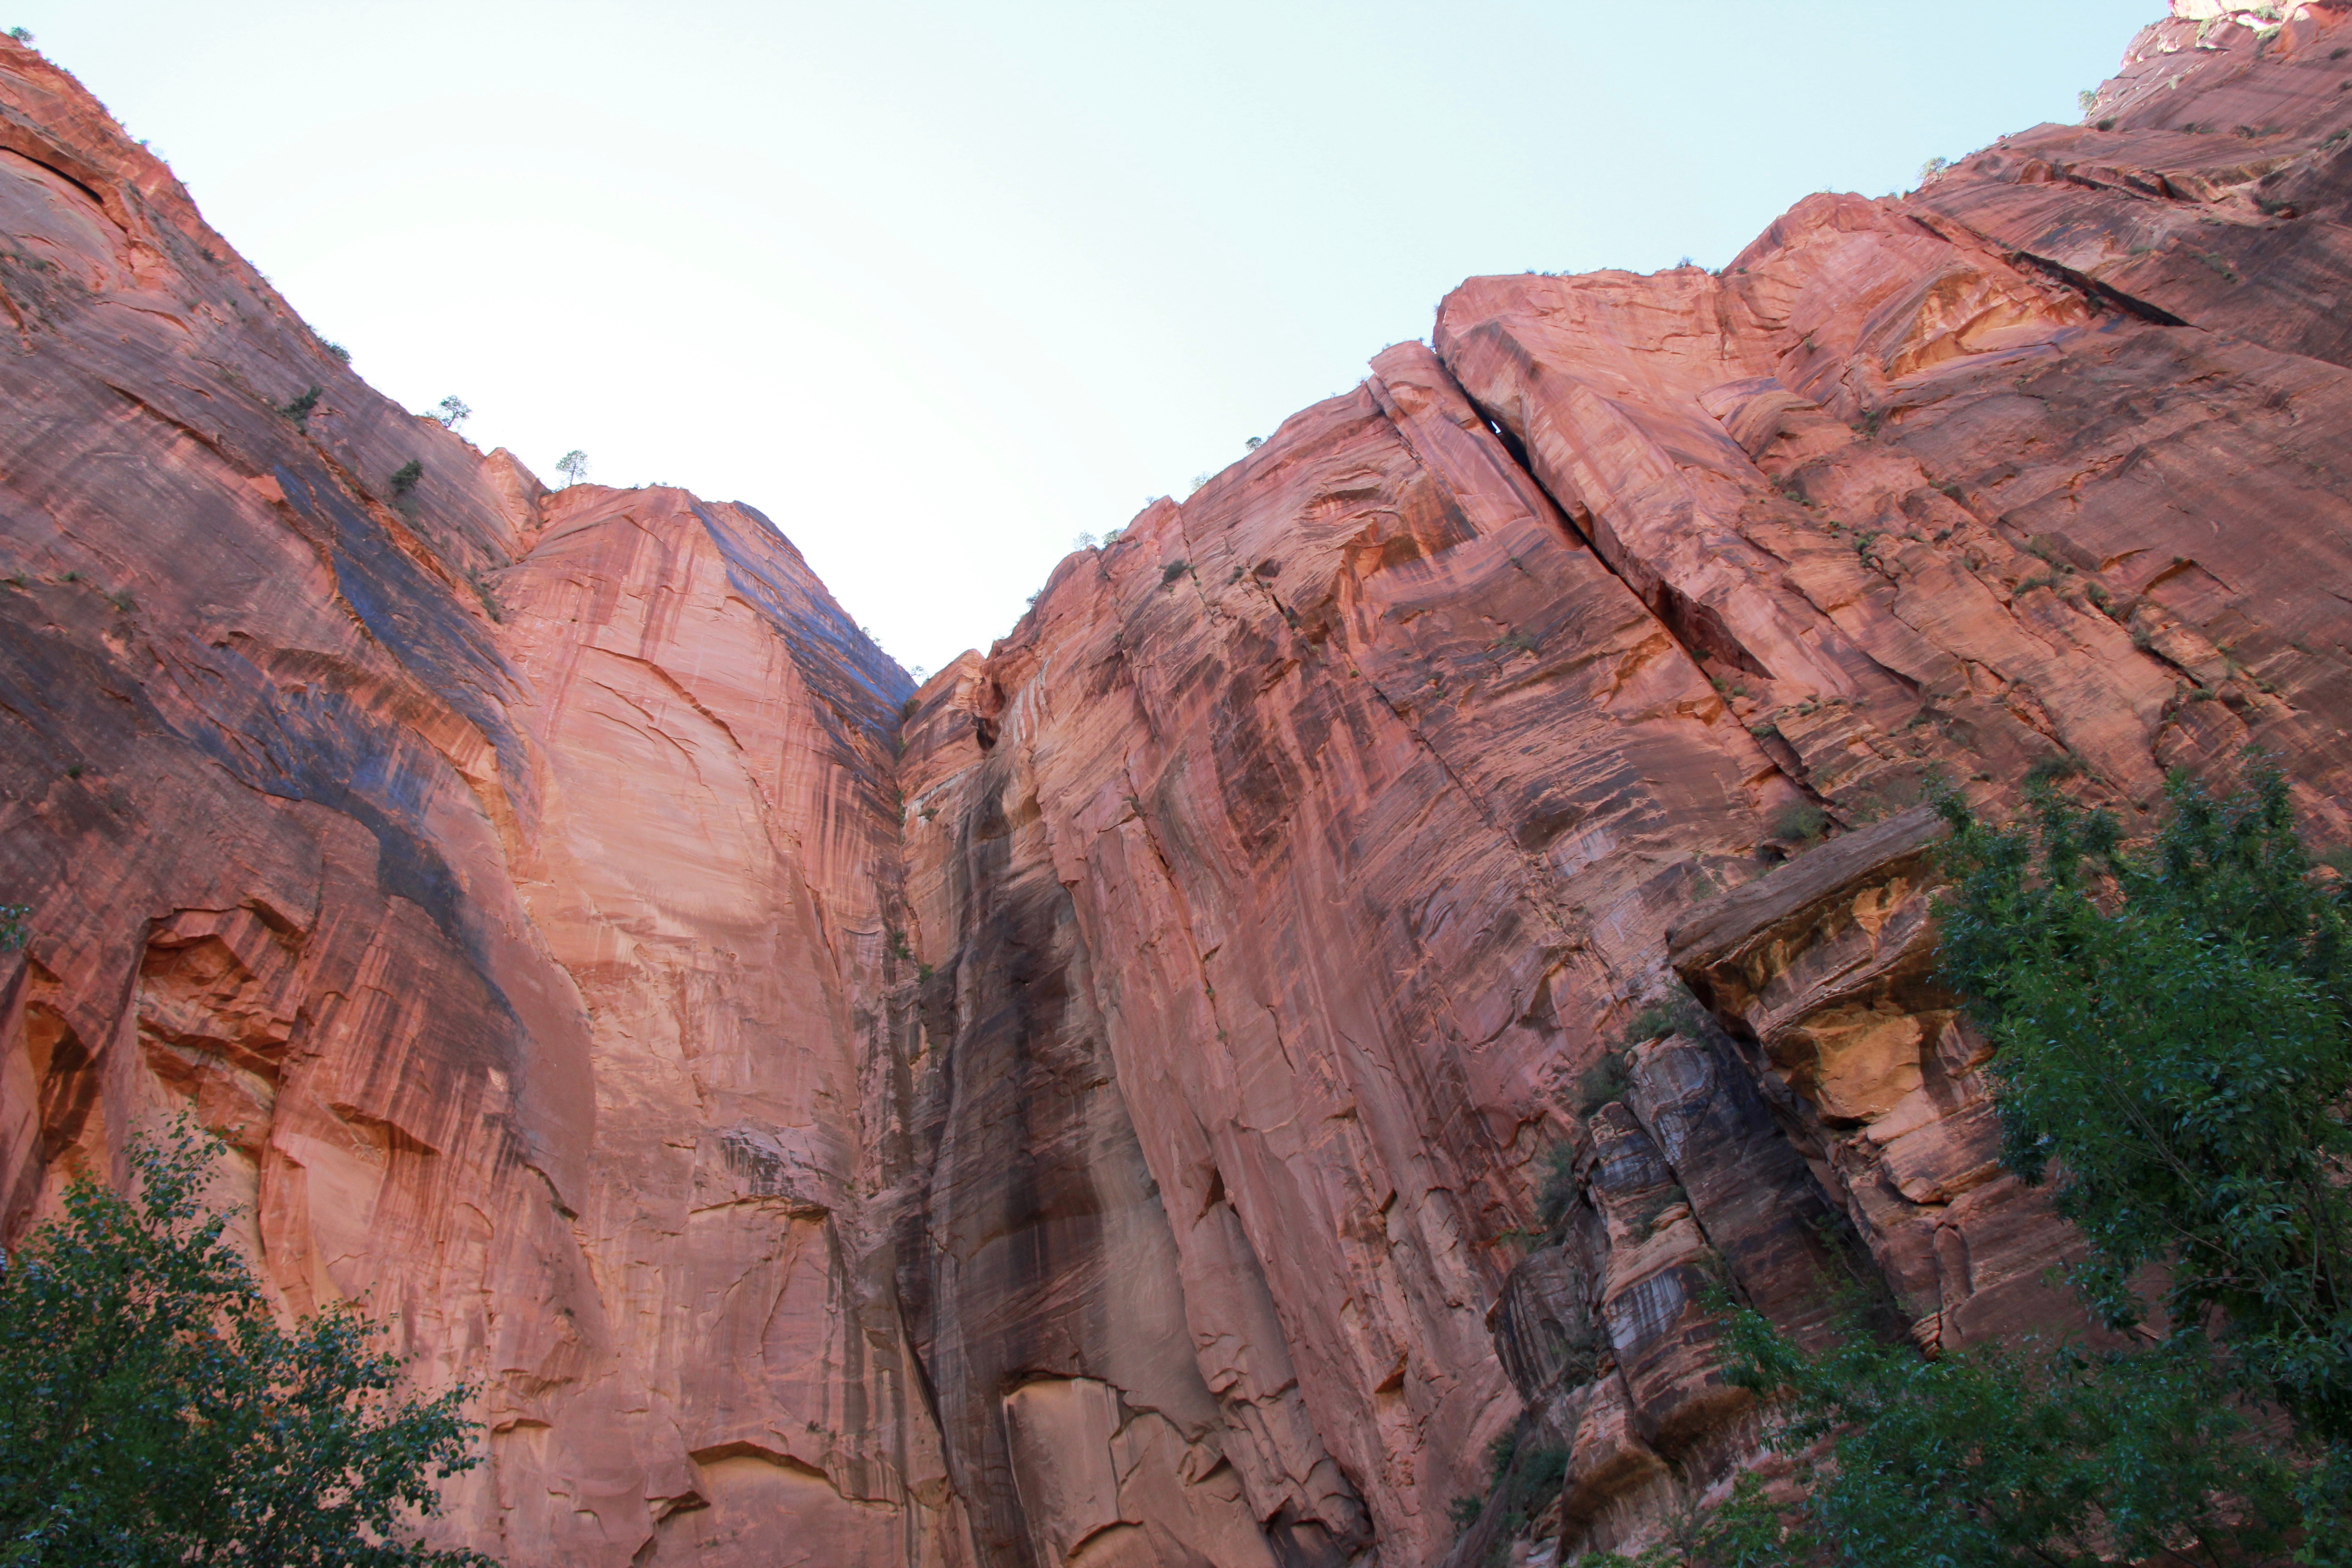
rock, valley, formation, cliff, arch, canyon, terrain, national park, geology, badlands, wadi, landform, geographical feature